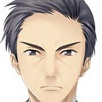
Portrait style: Anime Portrait